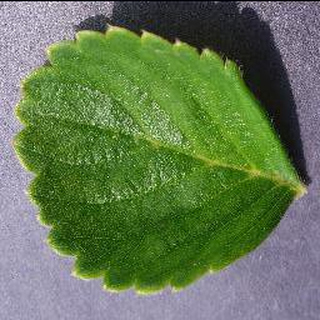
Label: healthy_strawberry